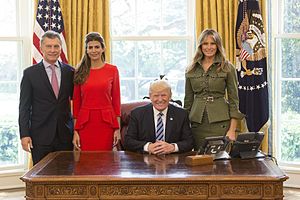
Førstedame
Møde i Det ovale kontor med deltagelse af førstedamerne Melania Trump (gift med USA's præsident Donald Trump) og Juliana Awada (gift med argentinas præsident Mauricio Macri.
En førstedame er en betegnelse på en kvinde, der er gift med et lands statsoverhoved. Betegnelsen bruges i republikker og vanligvis ikke om forhold i monarkier Det stammer fra USA i 1849, da præsident Zachary Taylor kaldte Dolley Madison for "First Lady" ved hendes begravelse. Betegnelsen er vanligst i engelsktalende republikker. I Danmark anvendes ordet undertiden også uofficielt om regeringslederens hustru.